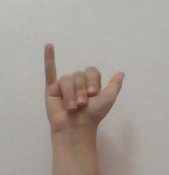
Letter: ya